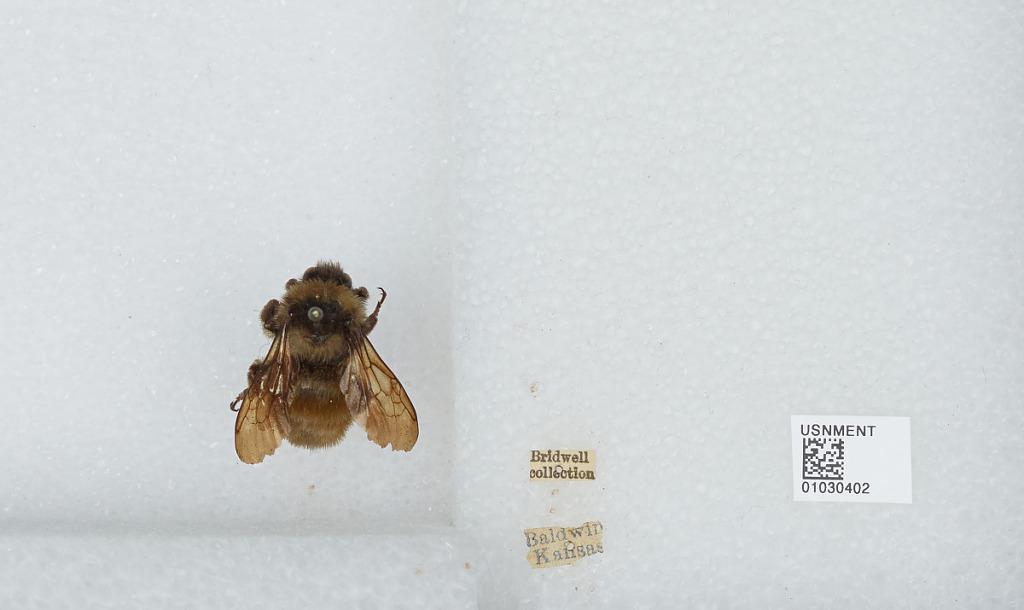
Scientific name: Bombus (Fervidobombus) pensylvanicus pensylvanicus (De Geer)
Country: United States
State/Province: Kansas
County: Douglas
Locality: Baldwin
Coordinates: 38.7775, -95.1875